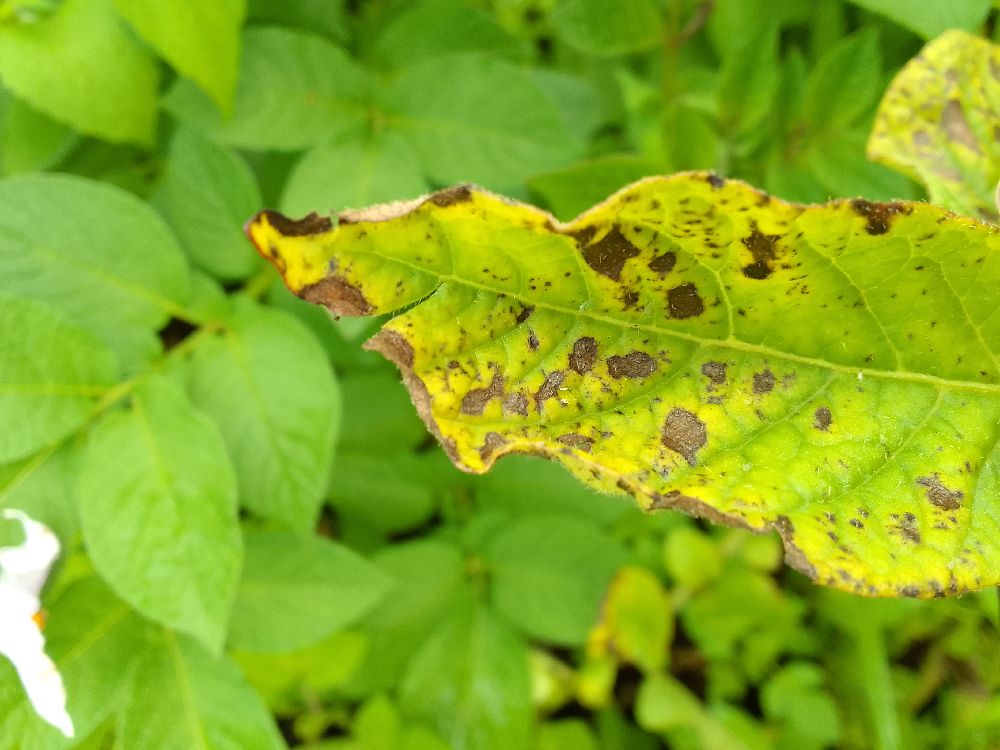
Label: Early blight